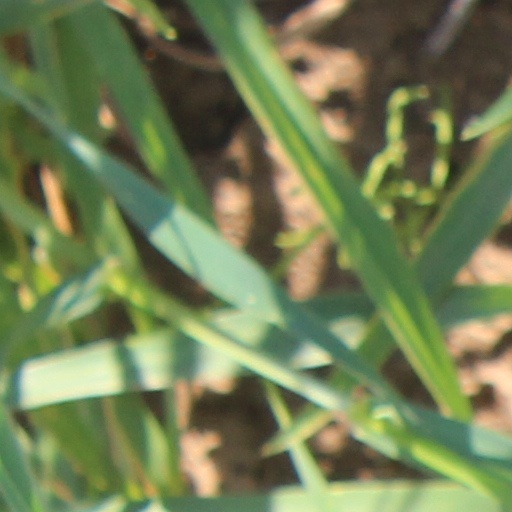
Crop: wheat